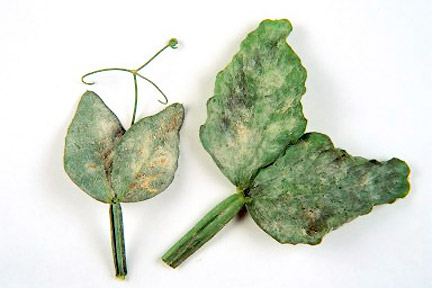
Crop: cherry
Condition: powdery_mildew